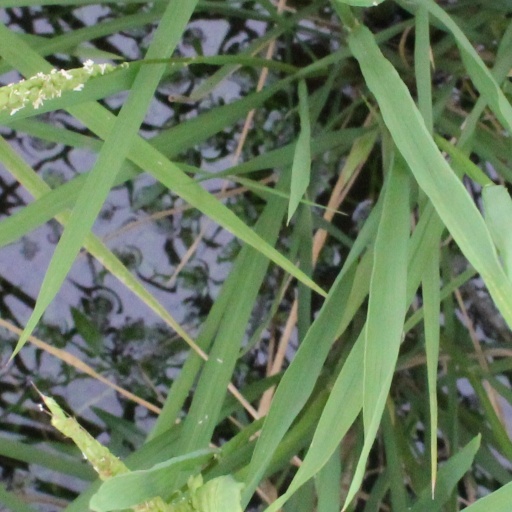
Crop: rice